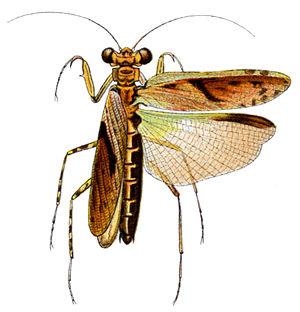
Les Amorphoscelidae sont une famille d'insectes néoptères.